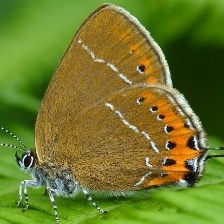
Species: BLACK HAIRSTREAK
Butterfly family (ImageNet category): lycaenid_butterfly